Galeus

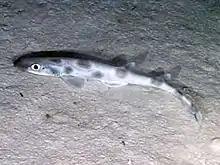
A roughtail catshark ("G. arae") in its natural habitat. Members of this genus occur close to the bottom in deep water.

The centers of biodiversity for "Galeus" are the North Atlantic (8 species) and the northwestern Pacific (4 species). A few outlying species are found in the South Atlantic ("G. mincaronei" and "G. polli"), Oceania ("G. gracilis" and "G. priapus"), and the Gulf of California ("G. piperatus"). In the western Indian Ocean, this genus appears to be replaced by the ecologically similar genus "Holohalaelurus". Sawtail catsharks are demersal in habits and occur in deep water over outer continental and insular shelves and upper slopes.